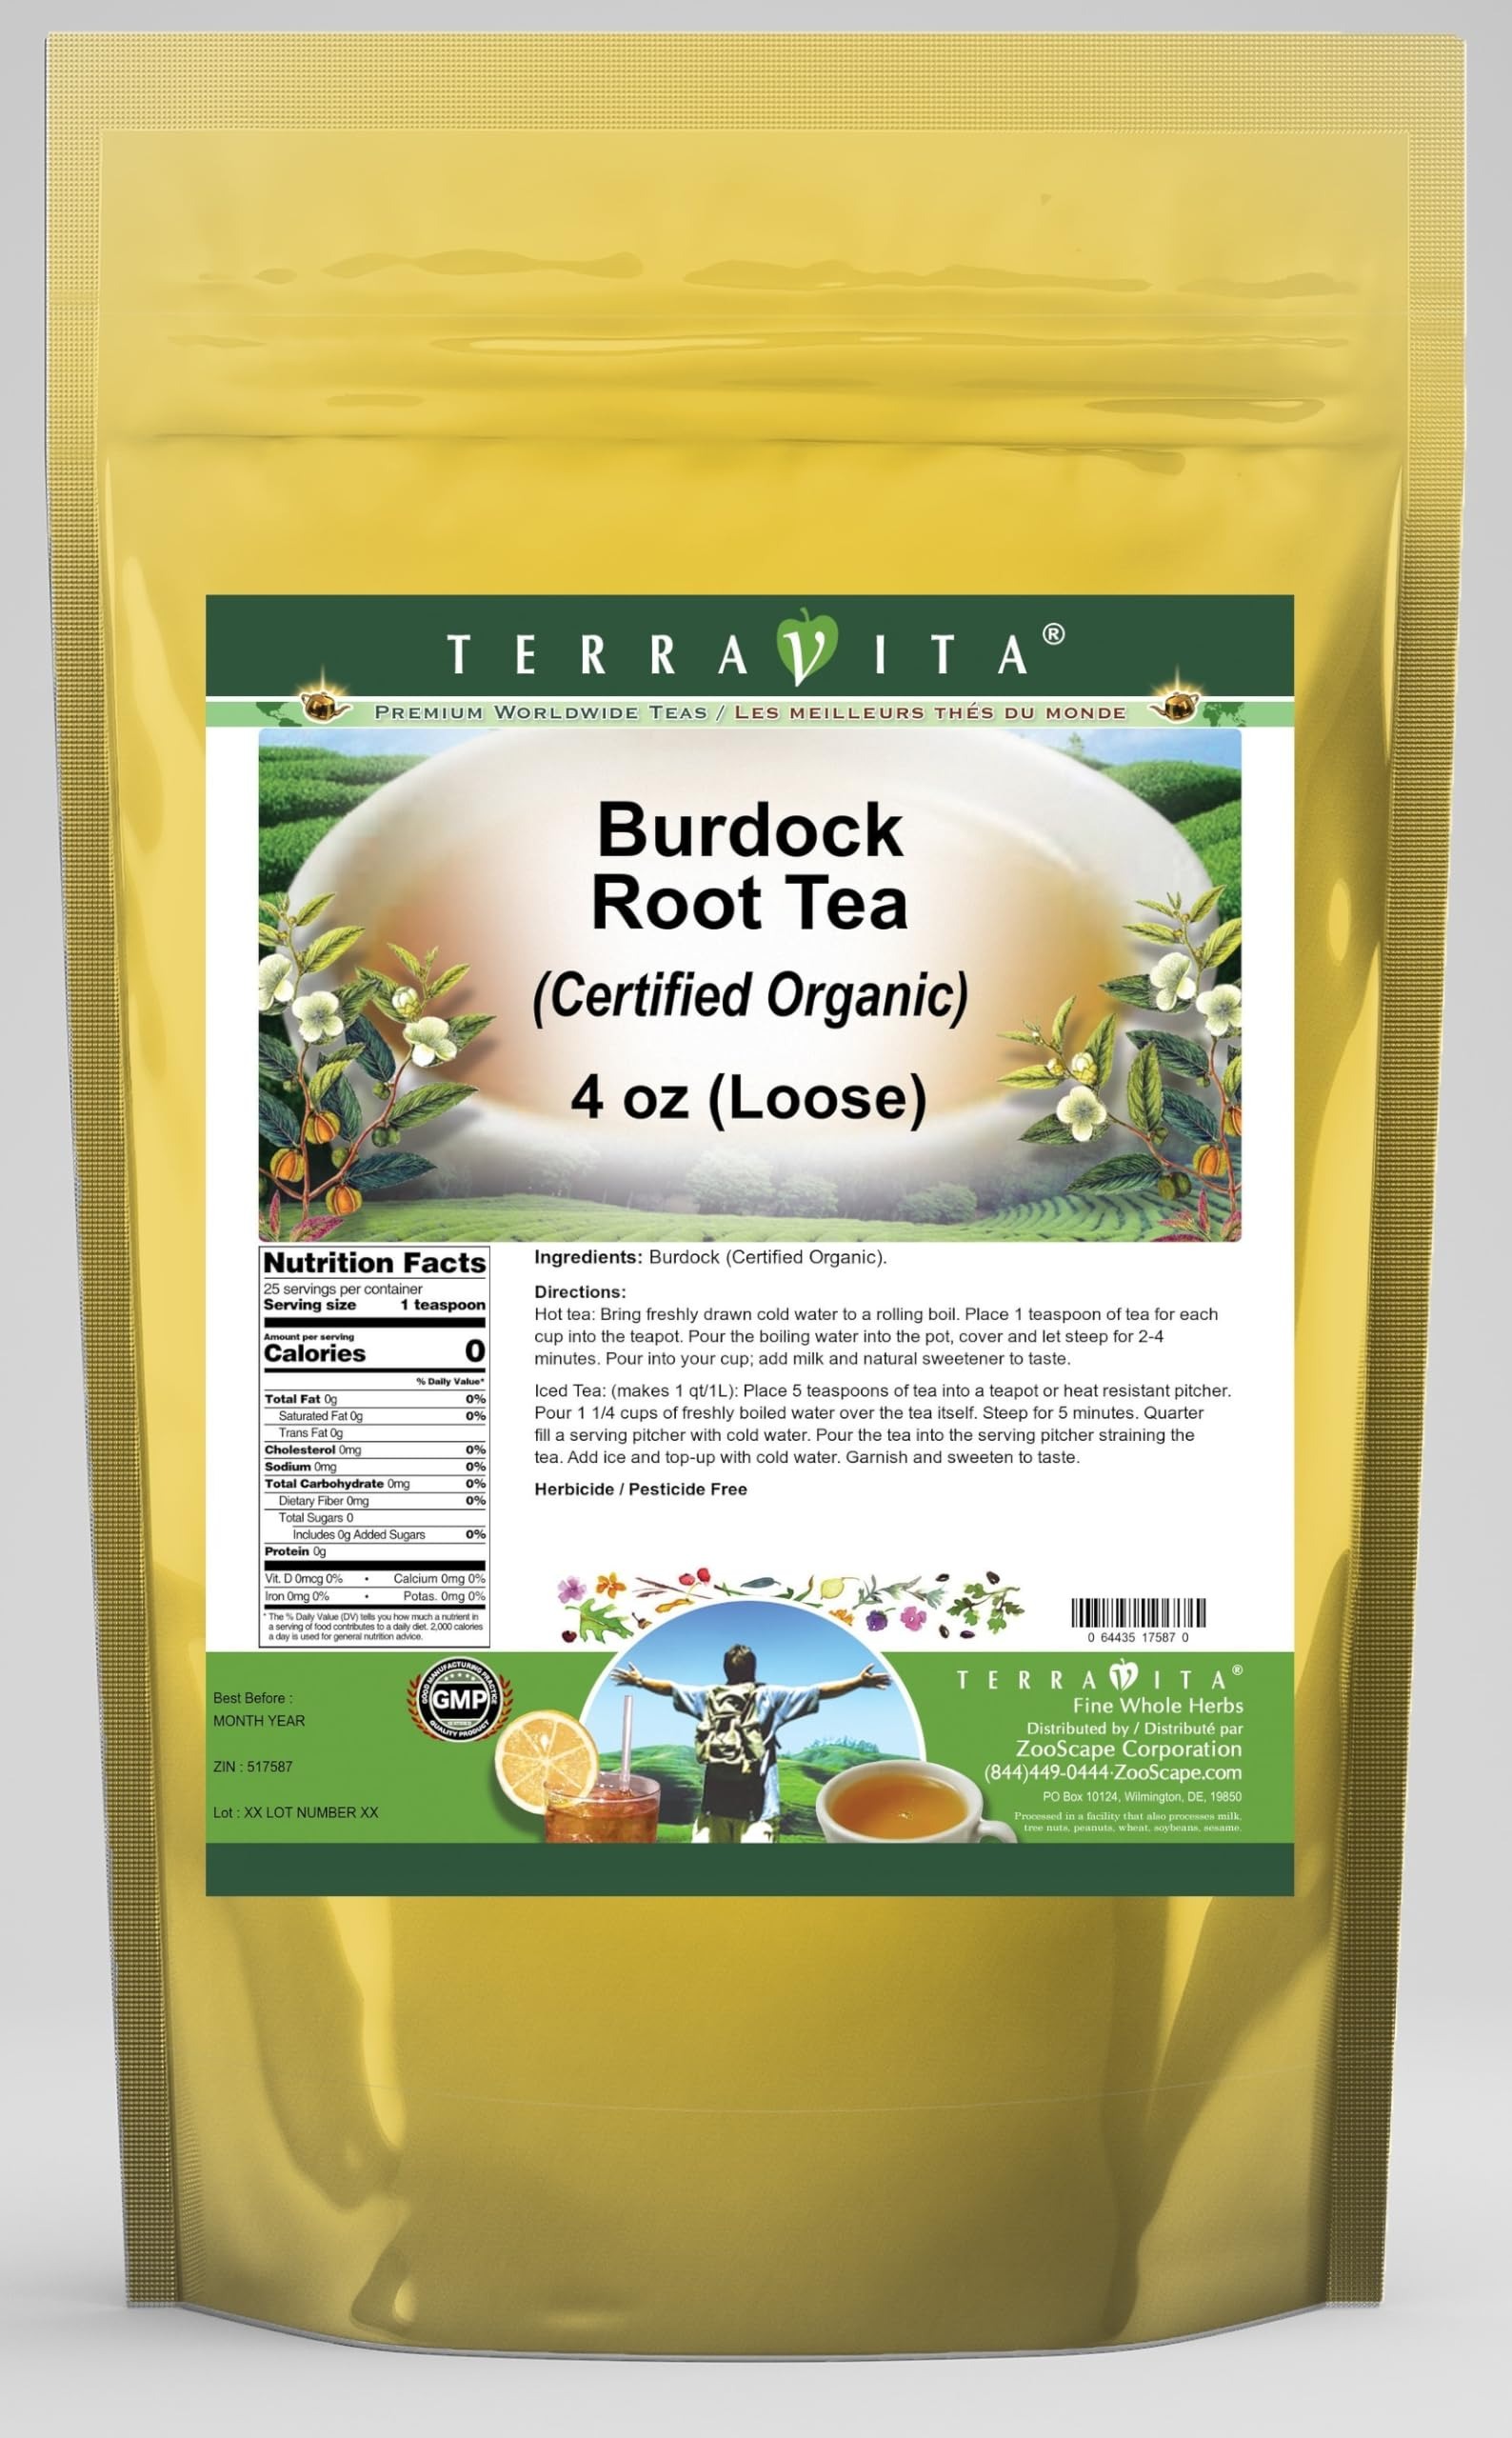
Item Name: Burdock Root (Certified Organic) Tea (Loose) (4 oz, ZIN: 517587) - 2 Pack
Bullet Point 1: Burdock Root (Certified Organic) Tea (Loose) (4 oz, ZIN: 517587)
Bullet Point 2: No fillers.
Bullet Point 3: Manufacturer: TerraVita
Bullet Point 4: Size: 4 oz
Bullet Point 5: Loose Leaf Herbal Tea - Packed in a convenient upright pouch!
Product Description: Burdock Root (Certified Organic) Tea (Loose) (4 oz, ZIN: 517587)<BR><BR>Packaged in the United States in a GMP certified facility (Good Manufacturing Practice).<BR><BR>No fillers.<BR><BR>Manufacturer: TerraVita<BR><BR>Size: 4 oz<BR><BR>Loose Leaf Herbal Tea - Packed in a convenient upright pouch!<BR><BR>Ingredients: Burdock (Certified Organic)
Value: 8.0
Unit: Ounce

Price: 34.06